Agnes Arber

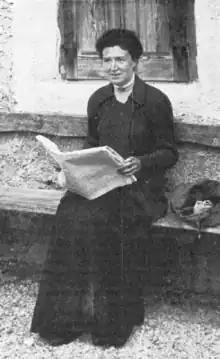
Photo of Arber in 1911

Following the award of a Research Fellowship by Newnham College between 1912 and 1913 Arber published her first book in 1912. "Herbals, their origin and evolution" describes the transformation of printed Herbals between 1470 and 1670. Arber links the emergence and development of botany as a discipline within natural history with the evolution of plant descriptions, classifications and identifications seen in Herbals during this period. Arber was able to consult the large collection of printed Herbals in the library of the Botany School at Cambridge as part of her research for this work. It was largely re-written and expanded for a second edition published in 1938, was published as a third edition in 1986 and is still considered the standard work for the history of Herbals.